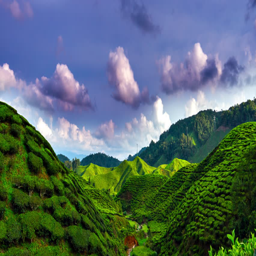
clouds over tea plantation on the sunset